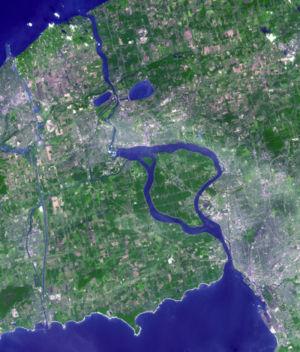
Le Niagara est un cours d'eau de la région des Grands Lacs d'Amérique du Nord, situé à l'est de la péninsule du Niagara, s'écoulant depuis le lac Érié au sud jusqu'au lac Ontario au nord, au niveau de la ville de Buffalo.